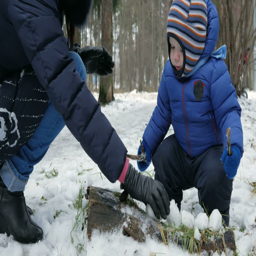
attractive baby playing with mother in the winter outside in the woods .